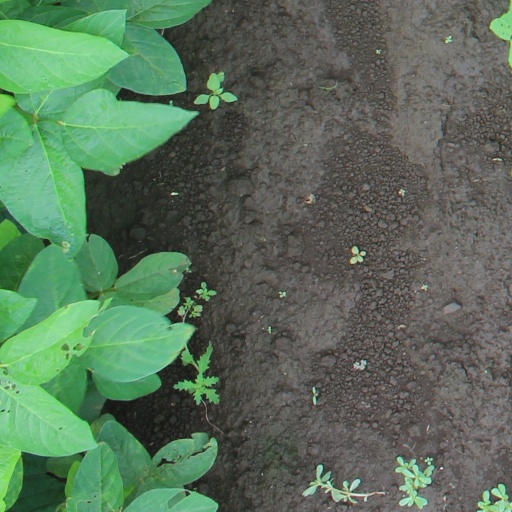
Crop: soybean